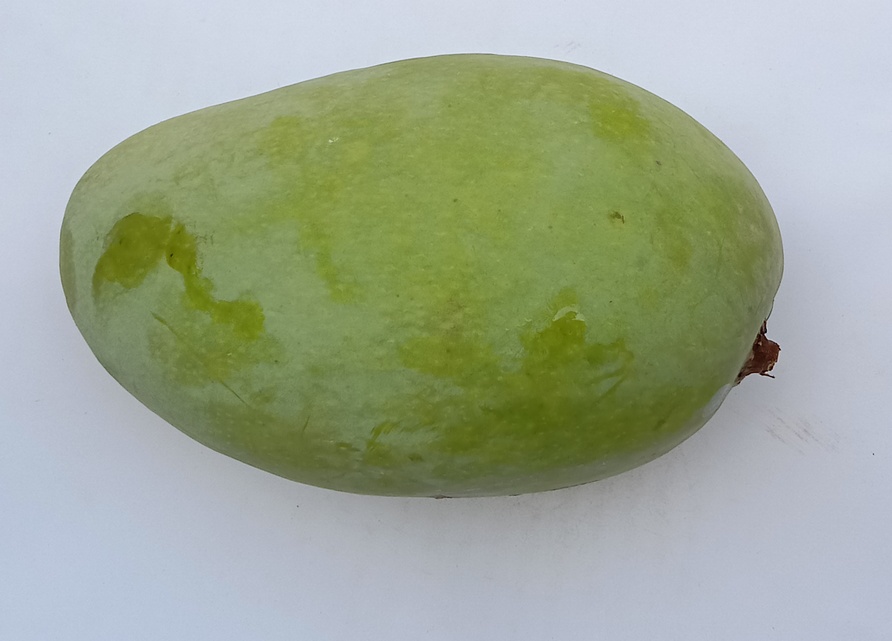
Mango variety: Fajri